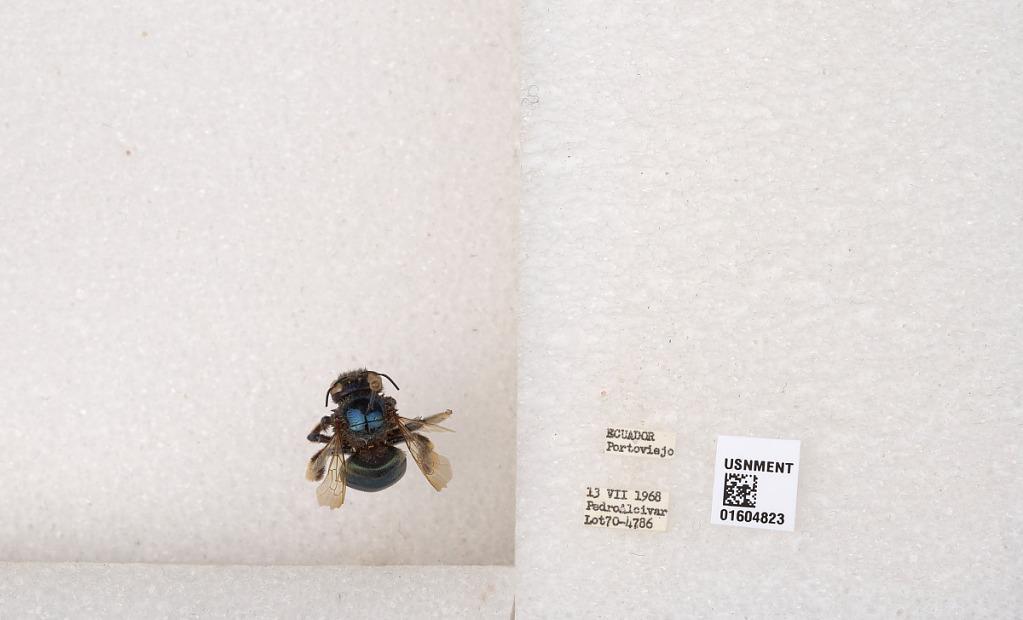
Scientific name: Xylocopa (Schonnherria) viridis Smith
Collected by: P. Alcivar
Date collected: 1968-7-13
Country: Ecuador
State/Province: Manabi
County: Portoviejo
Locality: Portoviejo